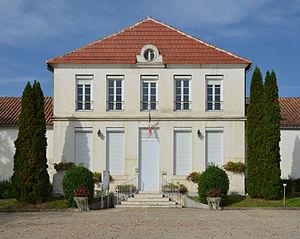
Mairie de Salles-Lavalette, Charente, France.
Salles-Lavalette est une commune du Sud-Ouest de la France, située dans le département de la Charente.